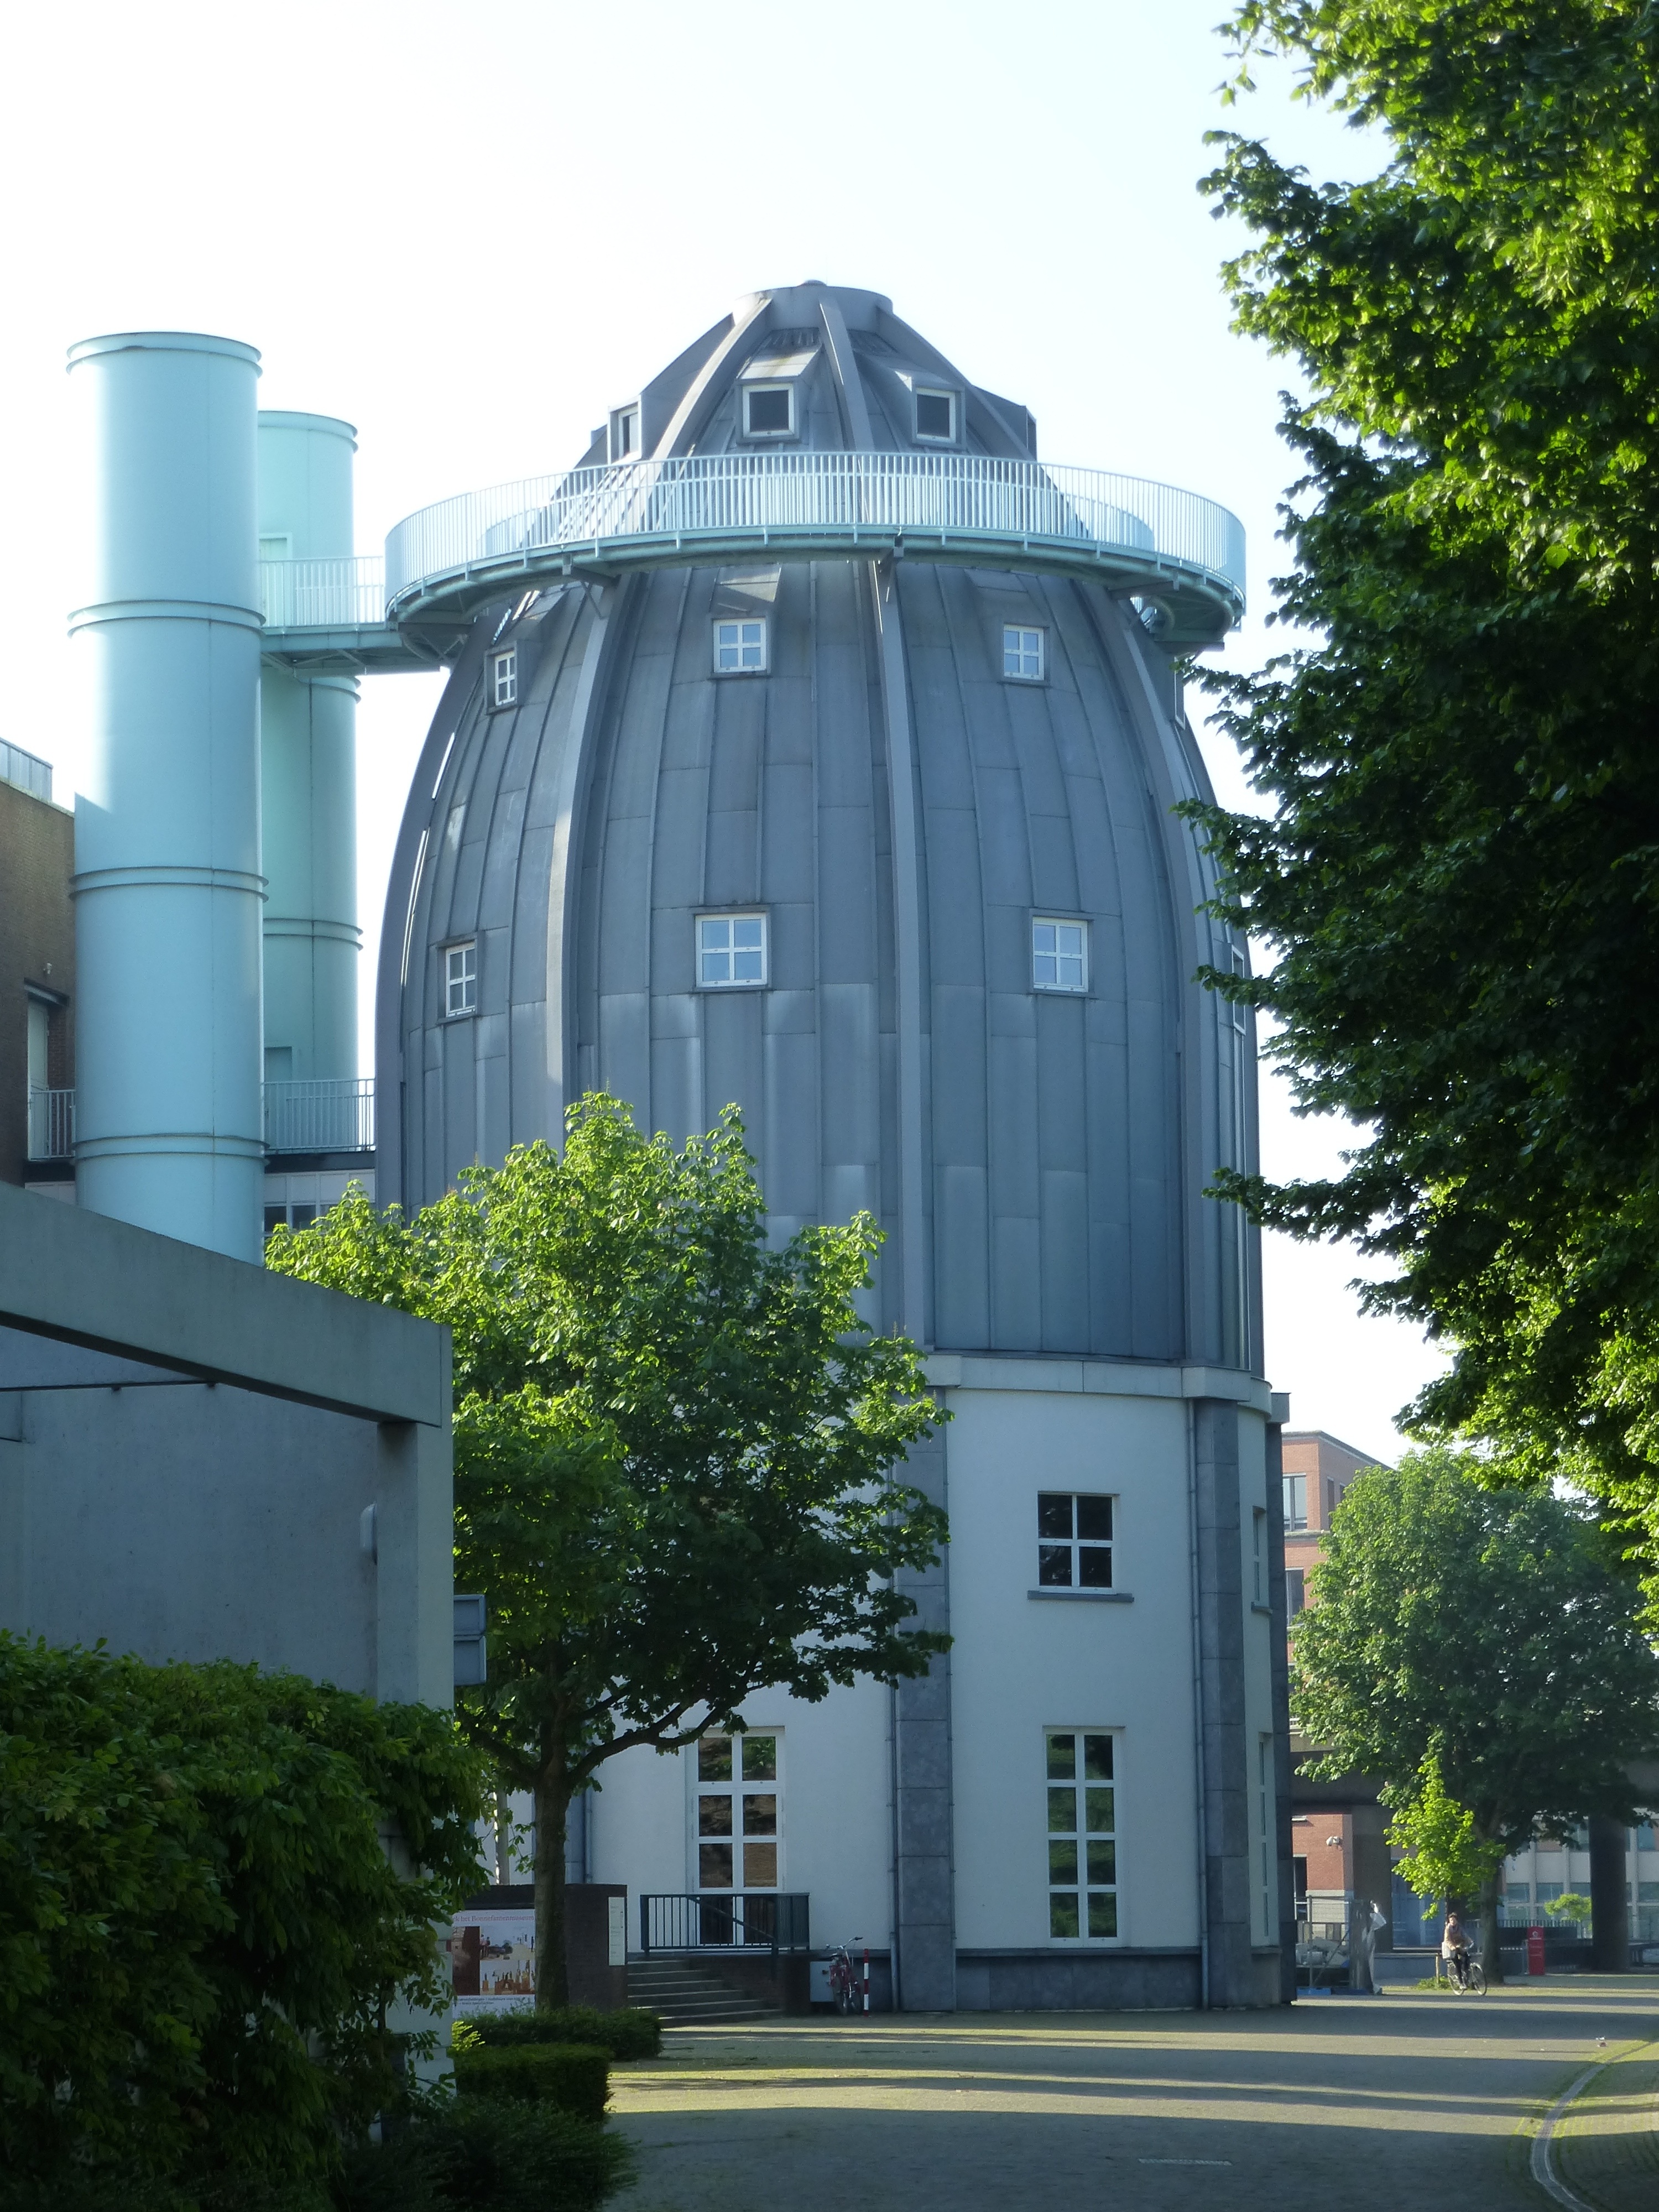
architecture, building, museum, landmark, maastricht, bonnefanten